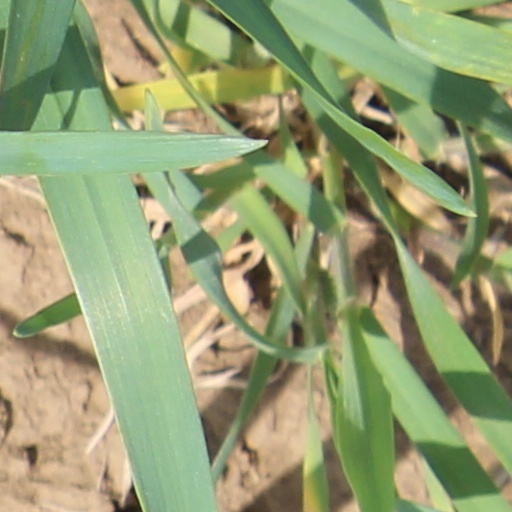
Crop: wheat